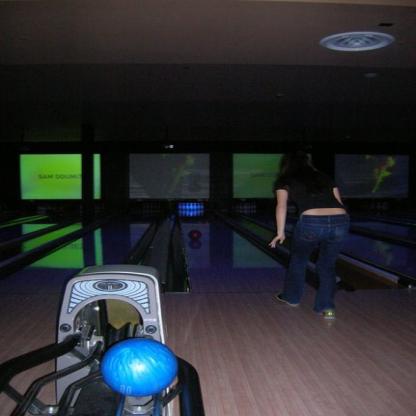
Scene: Indoor